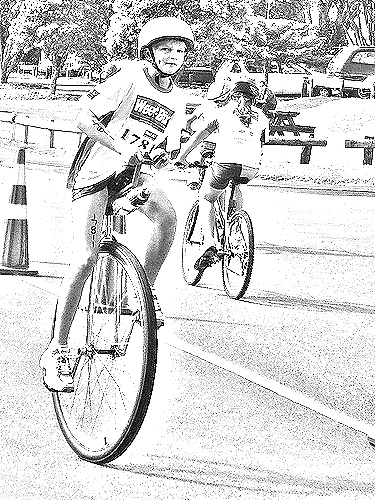
Portrait style: Sketch Portrait